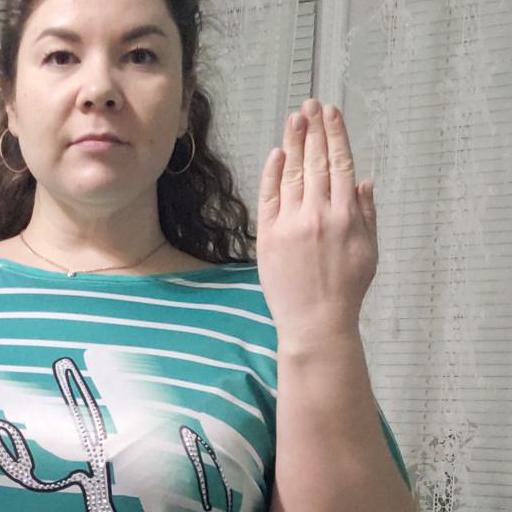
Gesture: stop_inverted